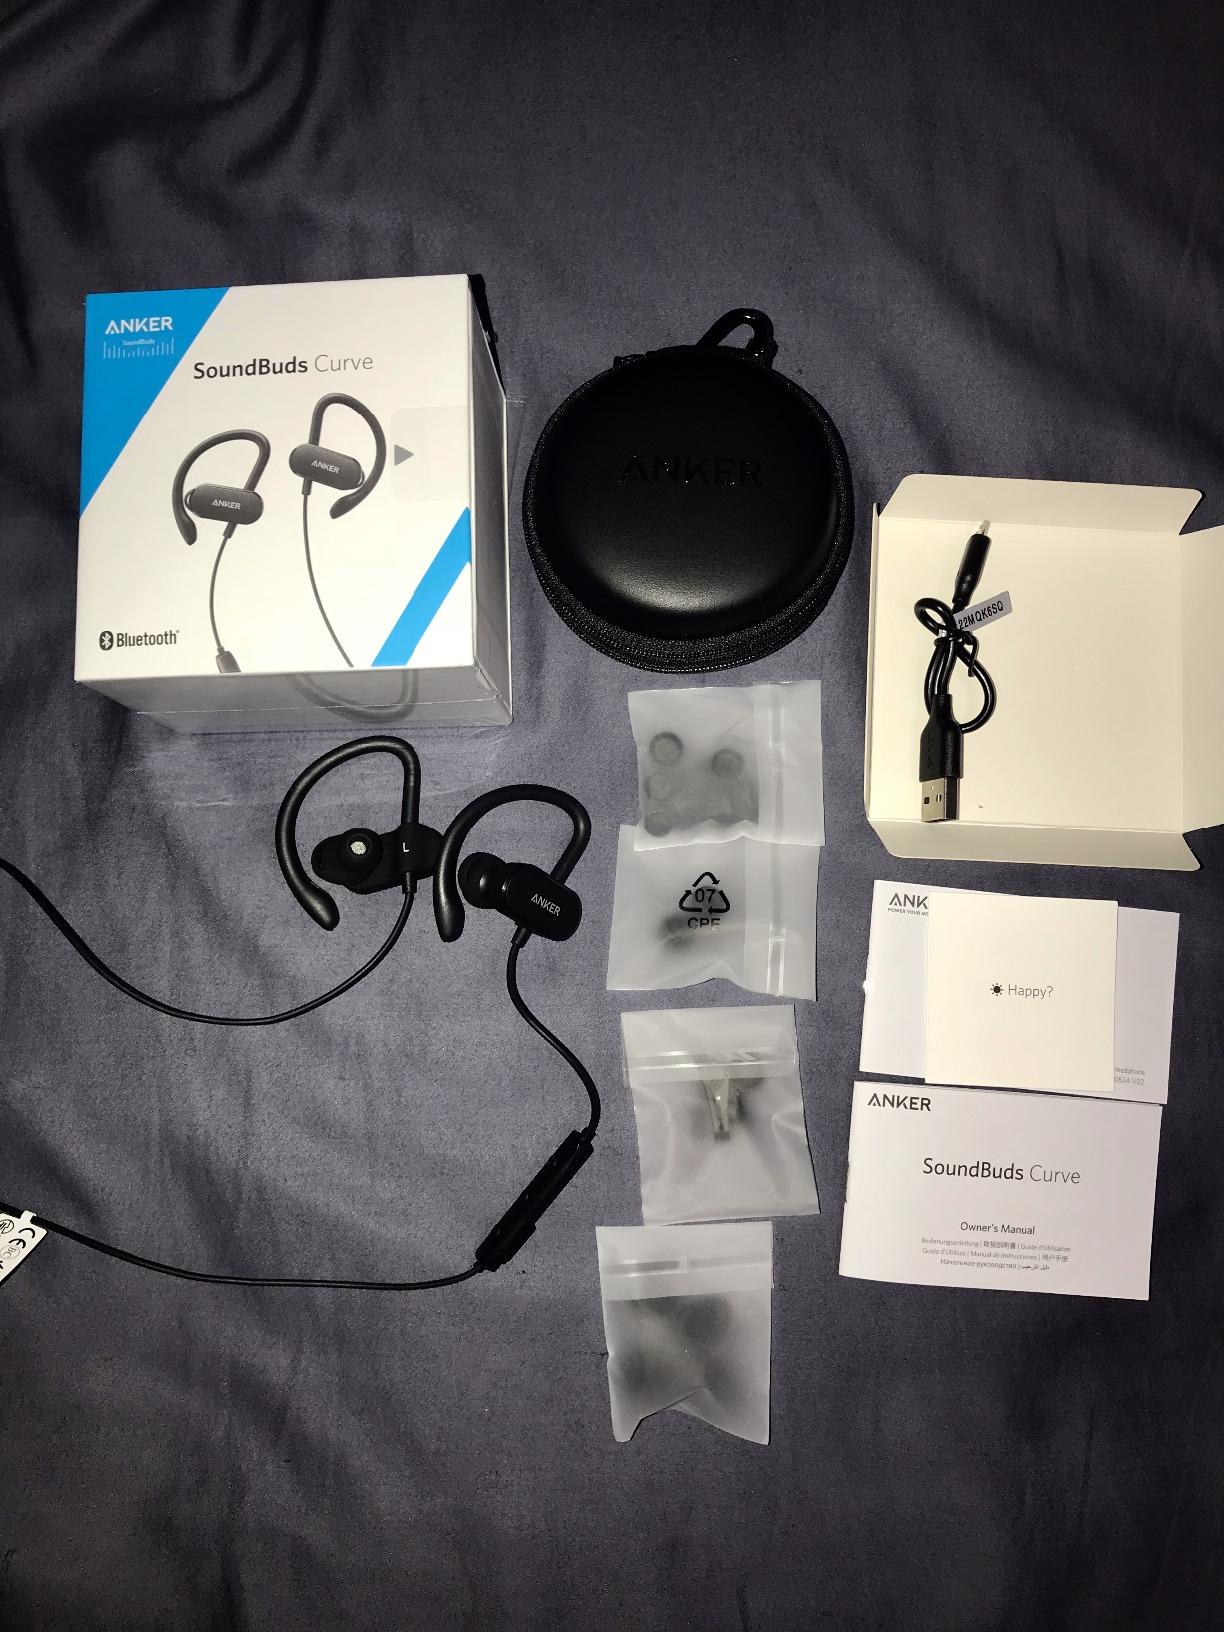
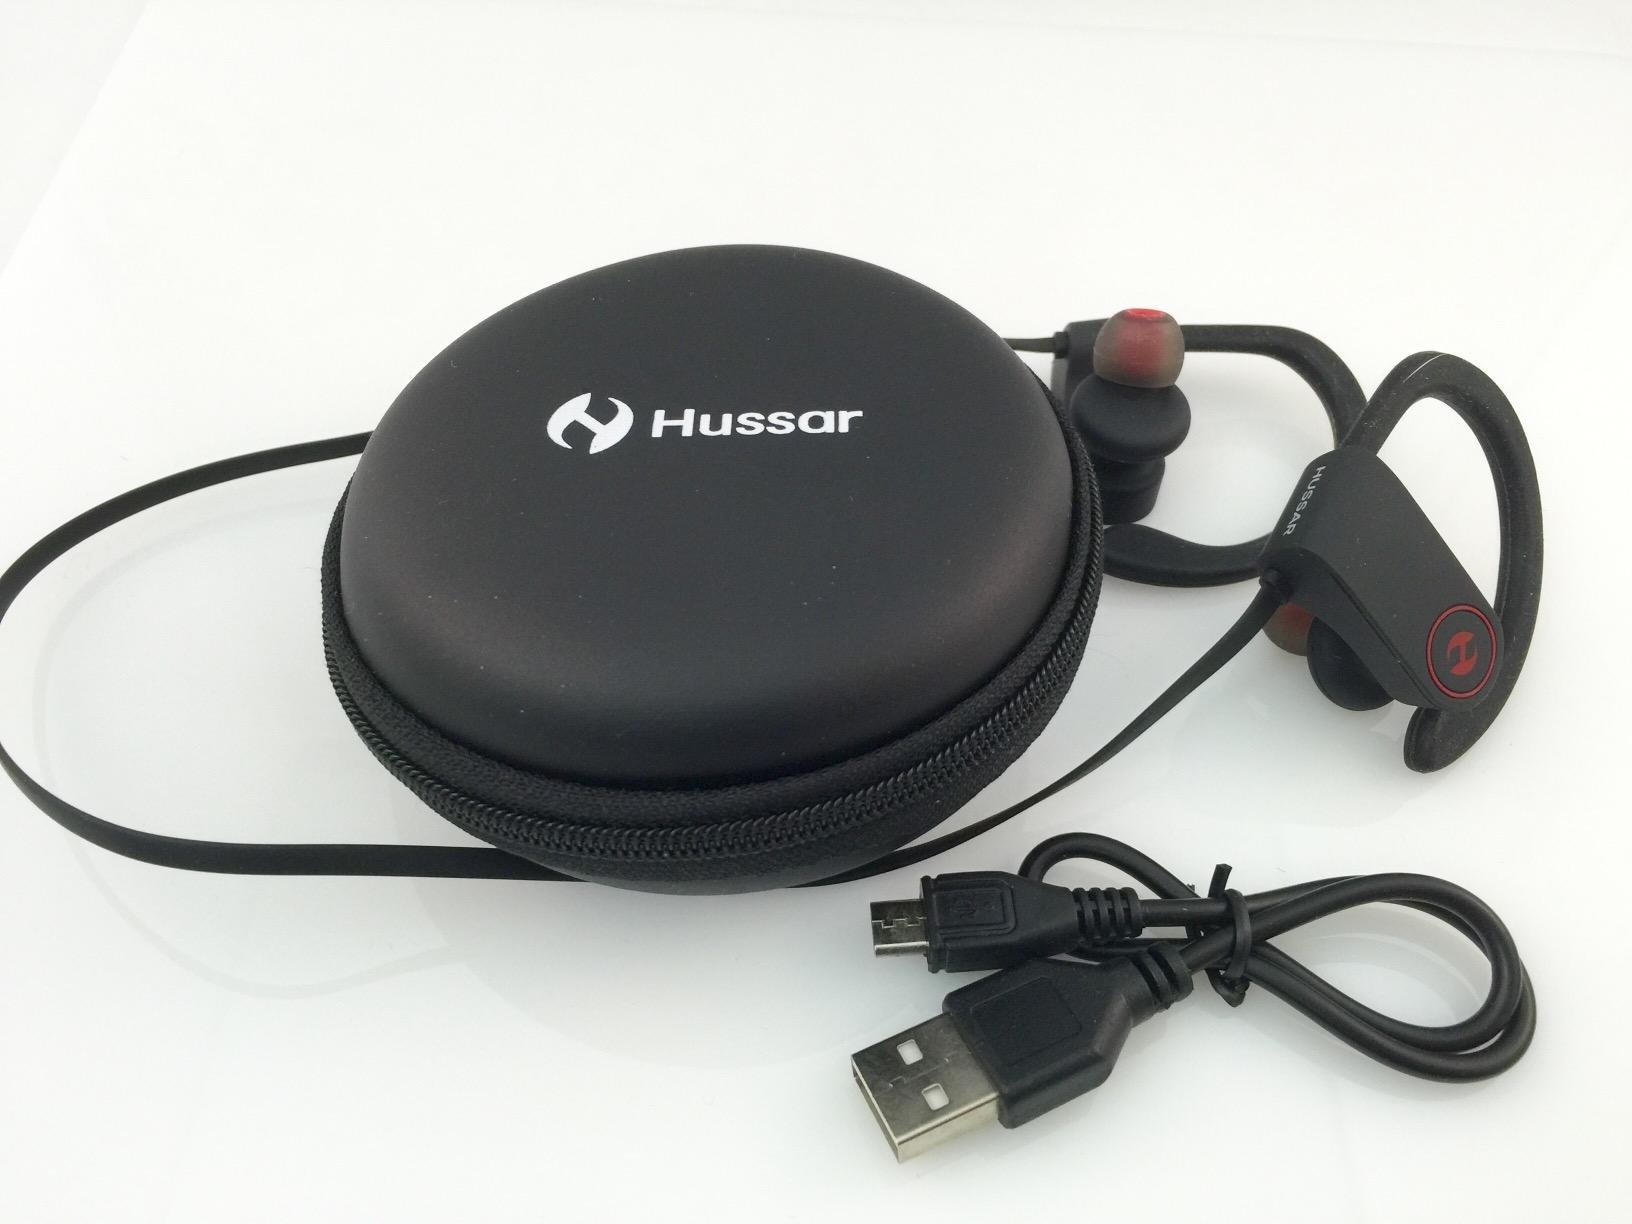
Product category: headphones
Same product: no